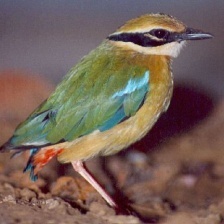
Species: INDIAN PITTA
Scientific name: PITTA BRACHYURA